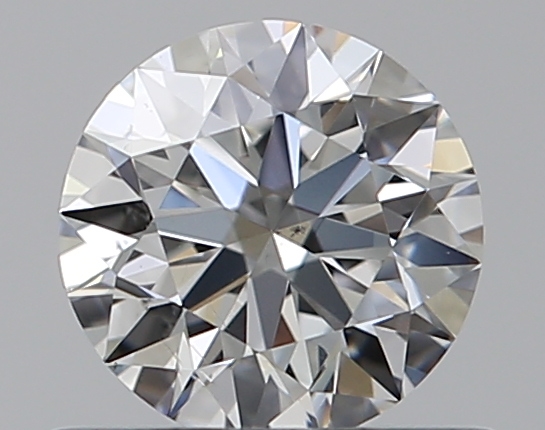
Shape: round
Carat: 0.52
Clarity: SI1
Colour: F
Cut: EX
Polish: EX
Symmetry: EX
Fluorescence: F
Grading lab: GIA
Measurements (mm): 5.13 x 5.16 x 3.2